Freeport, New York

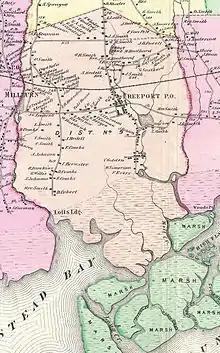
Map of Freeport, 1873

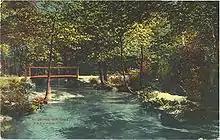
The "Kissing Bridge," which no longer exists, crossed the Freeport-Baldwin border over Milburn Creek at Seaman Avenue. Postcard .

Before people of European ancestry came to the area, the land was part of the territory of the Meroke Indians. Written records of the community go back to the 1640s. The village now known as Freeport was part of an area called "the Great South Woods" during colonial times. In the mid-17th century, the area was renamed Raynor South, and ultimately Raynortown, after a herdsman named Edward Raynor, who had moved to the area from Hempstead in 1659, cleared land, and built a cabin.